Markham, Ramu and Finisterre campaigns

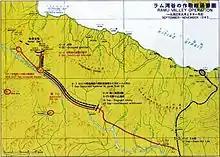
Markham and Ramu Valley Operations, September–November 1943

The campaign began in September 1943 following the 7th Division's drive on Lae, as part of the wider New Guinea campaign, which saw the 9th Division carrying out operations along the Huon Peninsula on the coast to the east, while the 7th moved towards the west. Carrying out a number of smaller-scale operations, the units of the 21st and 25th Brigades advanced up the Markham and Ramu Valleys. Apart from a significant engagement around Kaiapit, where the 2/6th Commando Squadron captured the village and killed over 200 Japanese. The Australians were barely resisted as they advanced and they arrived in Dumpu in early October. During the entire advance, the Australian and American forces in the Ramu Valley were supplied by air. The capture of the Ramu Valley, allowed a forward airbase to be developed at Gusap.